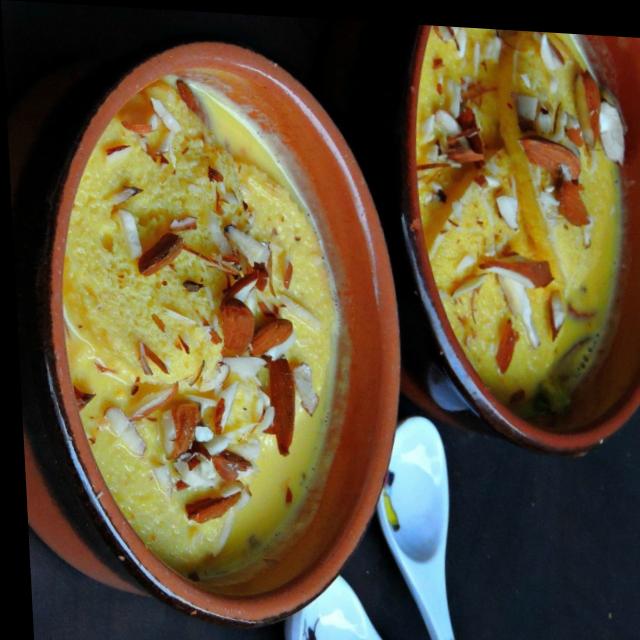
Dish: ras_malai